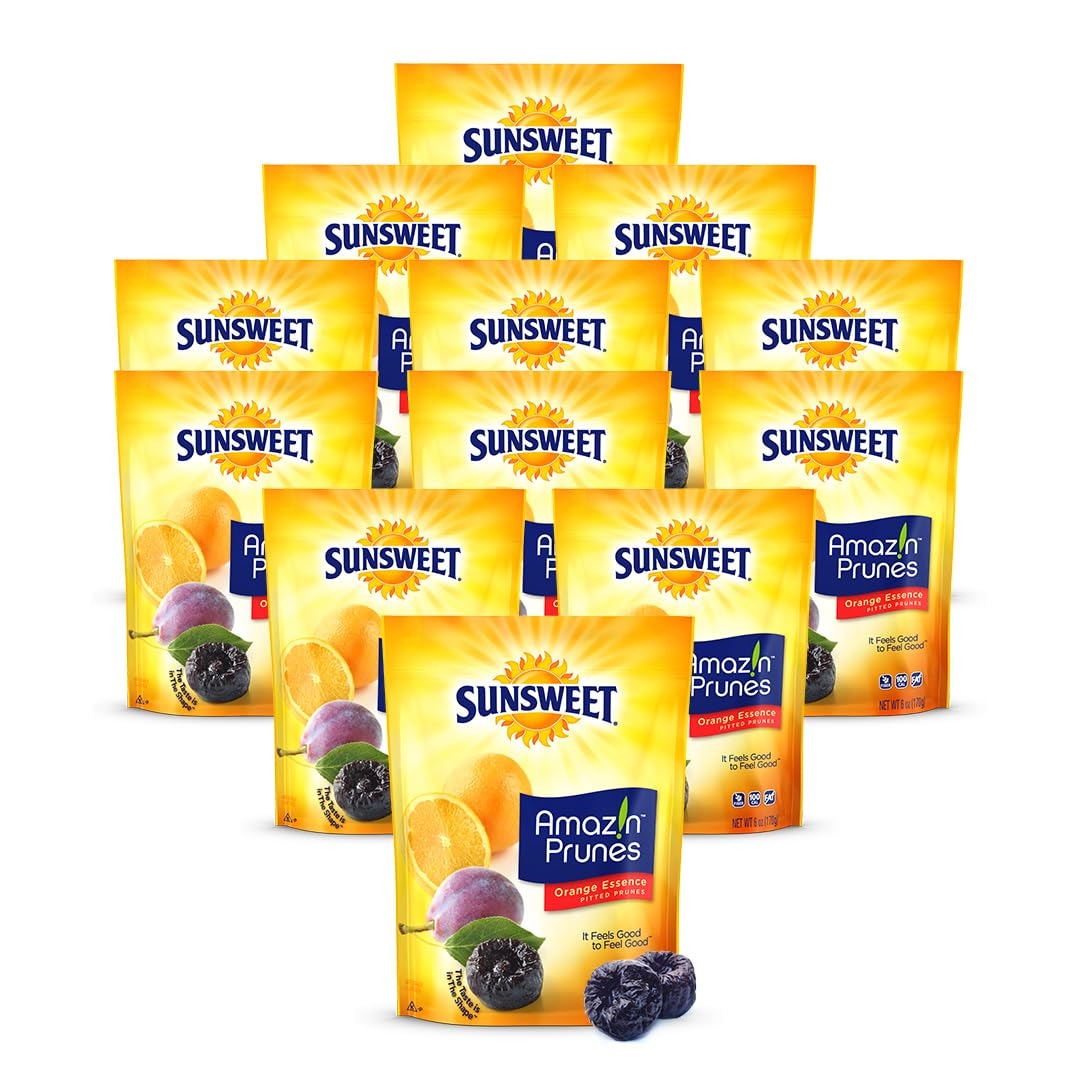
Item Name: Sunsweet Amazin' Prunes Orange Essence - Prunes Pitted Unsweetened & Dried - Gluten Free, Vegan, Low Fat - Dietary Fiber & Natural Minerals - Dried Fruit - 6 oz pouch - 12 Pack
Value: 72.0
Unit: Ounce

Price: 28.345